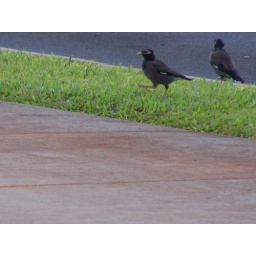
DWT in kitchen shelf 031